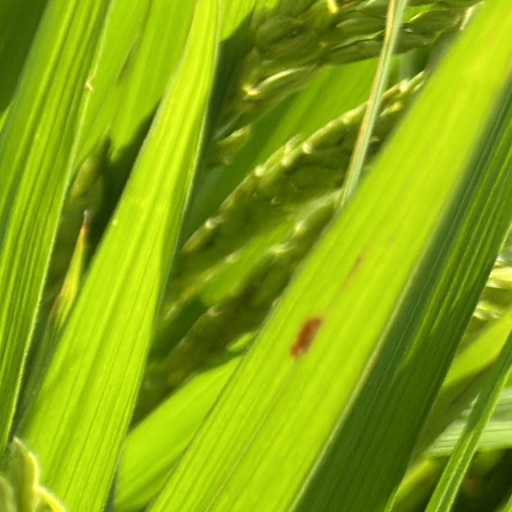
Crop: rice